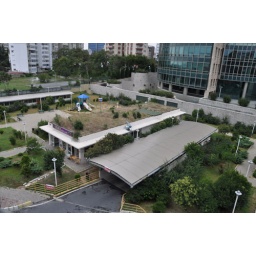
This green roof is on a little cafe outside our classroom in Levent.